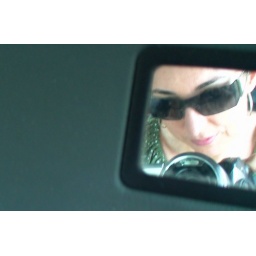
selfreflection in the car mirror